Brahman Naman

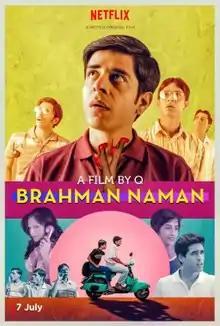
Theatrical release poster

Brahman Naman is a 2016 English-language Indian sex comedy film directed by Qaushiq Mukherjee. It was shown in the World Cinema Dramatic Competition section at the 2016 Sundance Film Festival. It was released on Netflix worldwide on 7 July 2016.